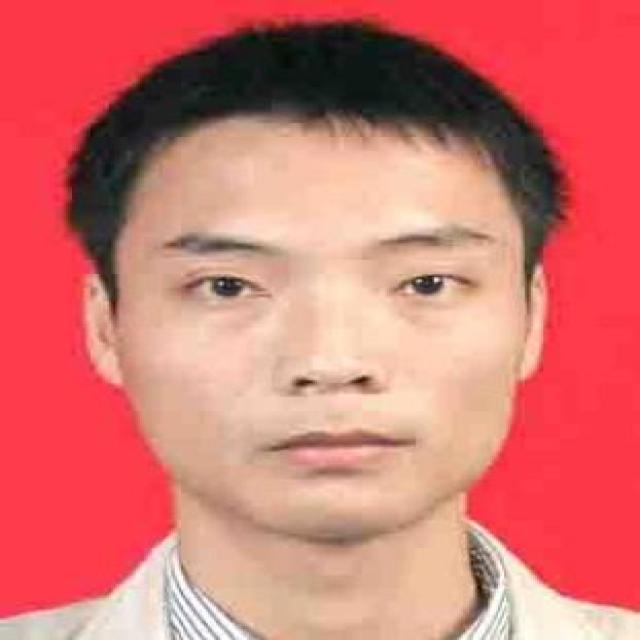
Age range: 21-44